Modugno

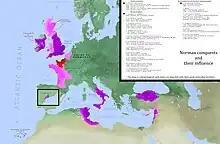
Norman territories between 10th and 13th century

Among the rock settlements that characterized the territory of Apulia and Basilicata in the early medieval age, outside the town of Modugno, along the course of Lama Lamasinata, are the rupestrian settlement of Santa Maria della grotta and the hypogeum of Masseria Madia Diana (in the industrial area in the former Alco area). In particular, the abbey of Our Lady of the Cave hosted St. Conrad of Bavaria from 1139 until his death in 1155. The saint, who grew up in the Clairvaux Abbey left for Palestine during the First Crusade and, upon returning to Apulia, decided to live in the cave, leading an anchorite life.